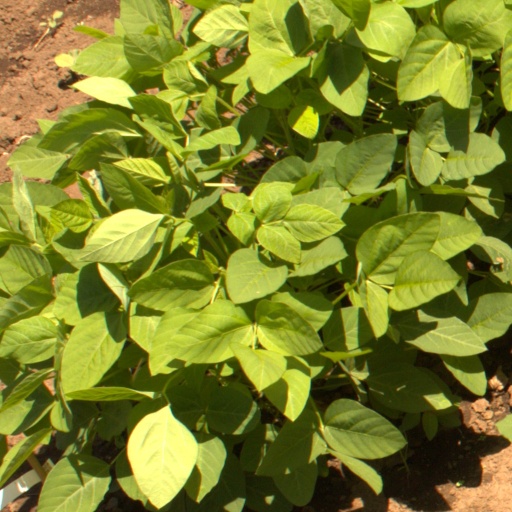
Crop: soybean